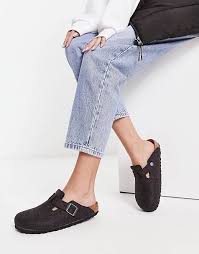
Label: Clog